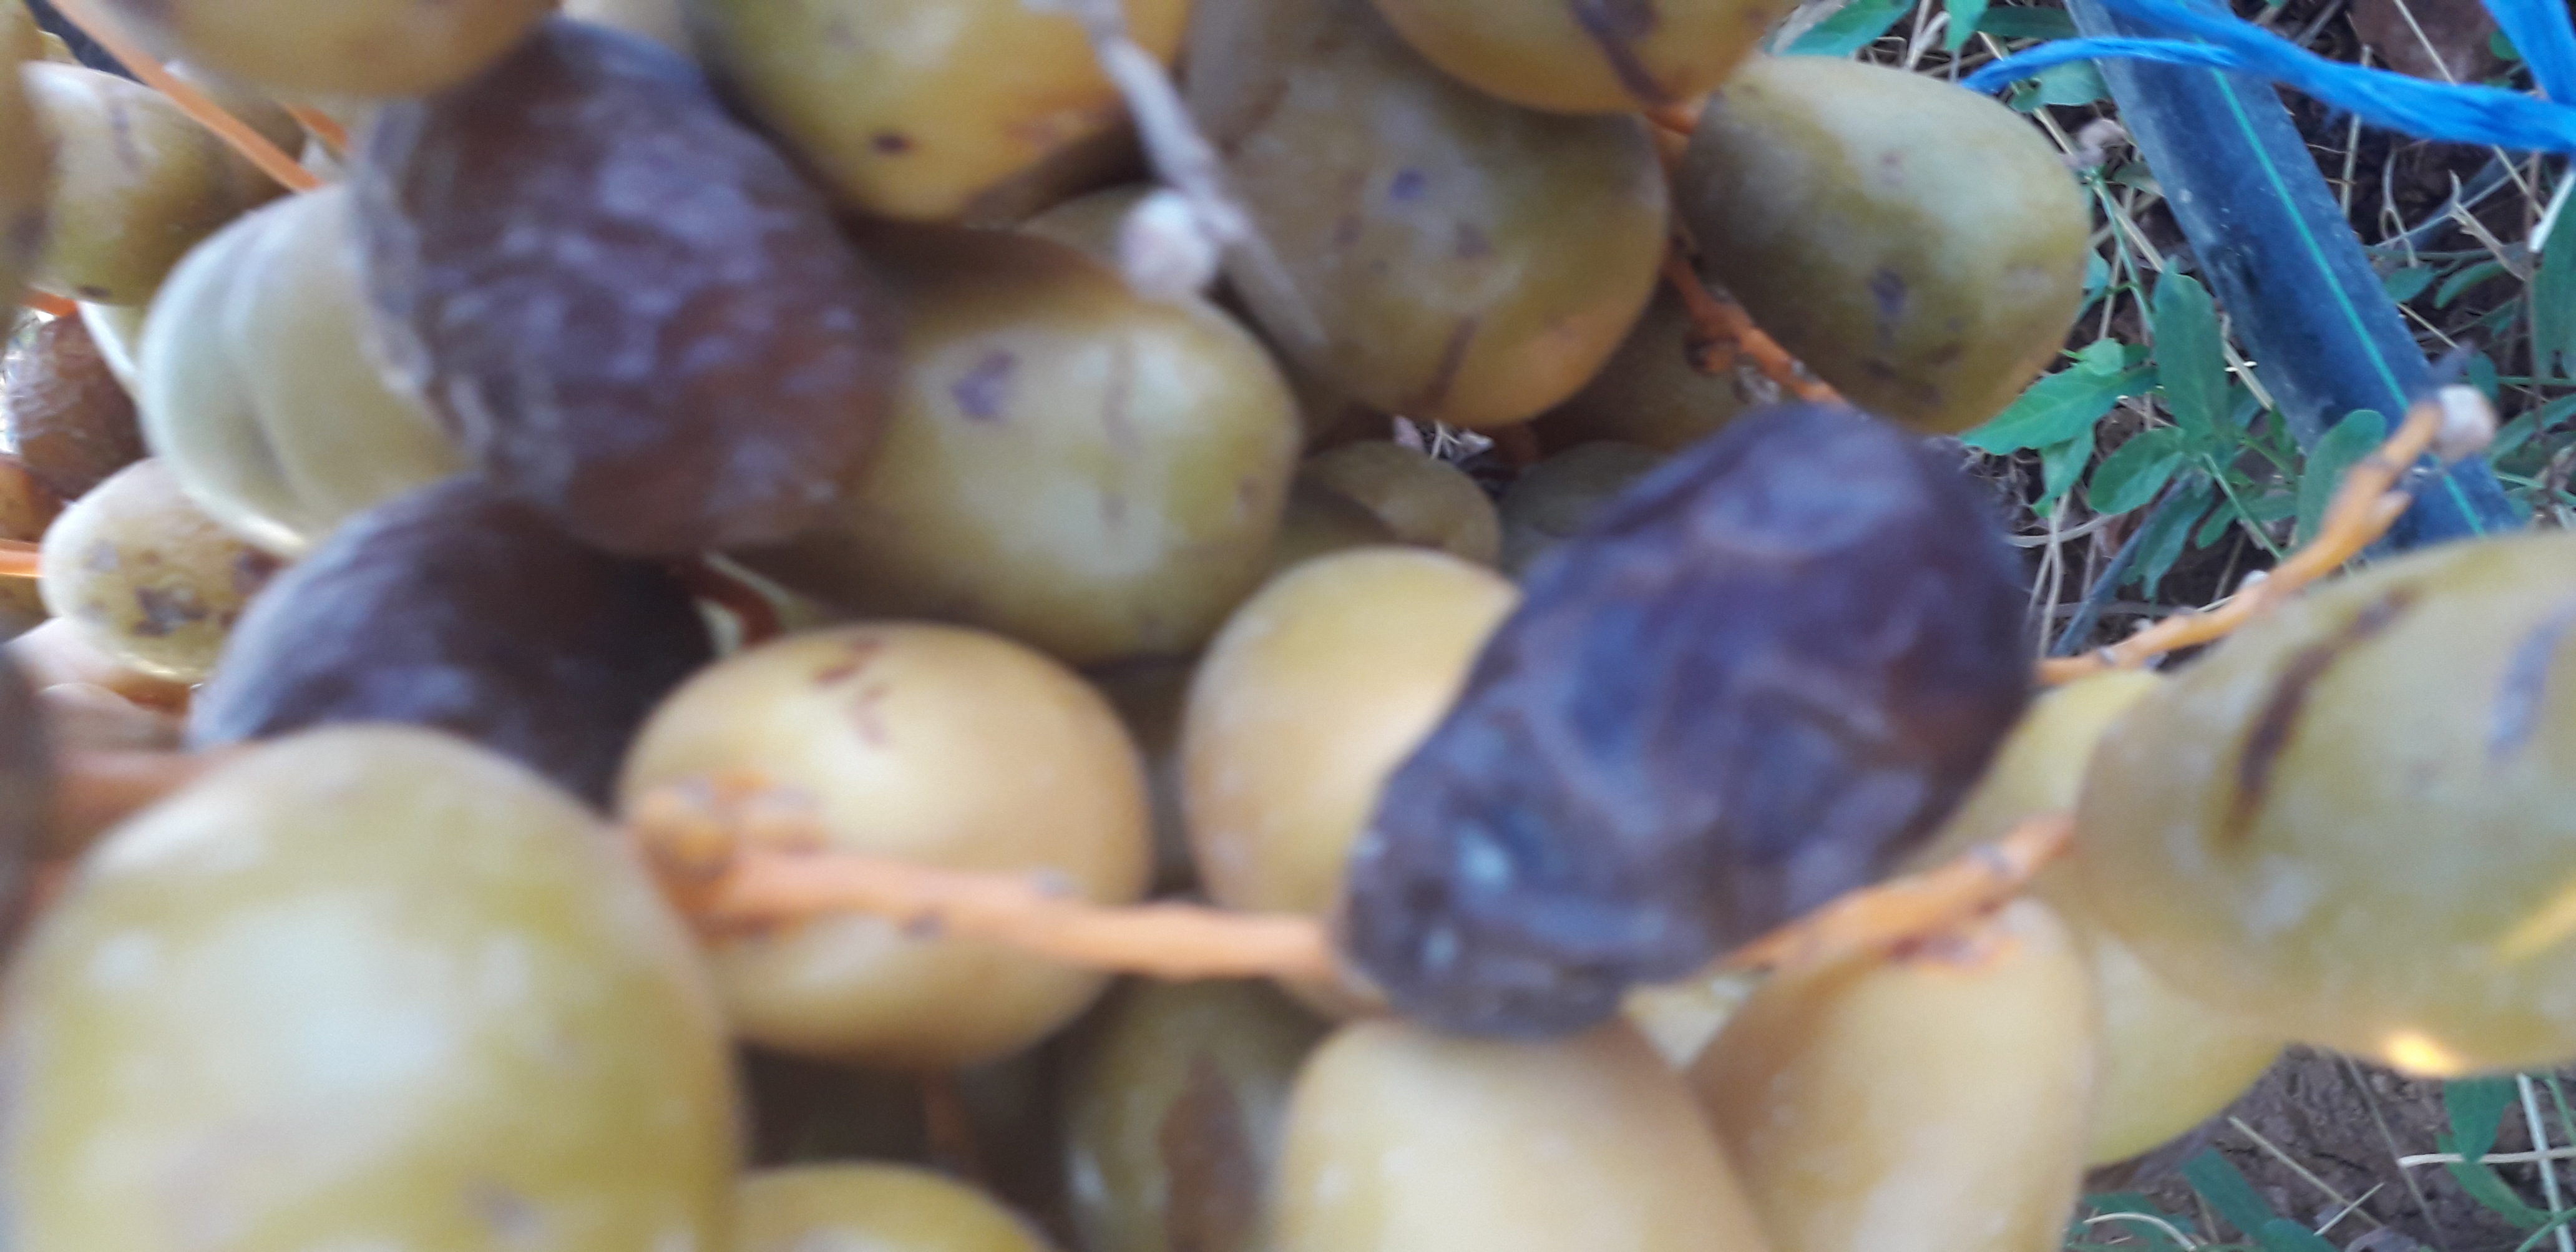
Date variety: Boufagous